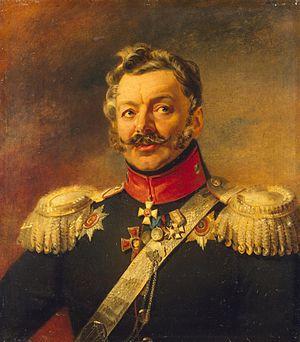
Pahlen est une famille noble russe, lituanienne et suédoise d'origine germano-balte, installée au XVᵉ siècle en Poméranie. Le premier membre connu de cette famille date de 1120 lorsque Johannes von der Pahlen devint gouverneur de Riga.
Le comte Paul Karl Ernst Wilhelm Philipp von der Pahlen né le 14 juillet 1775 à Kautzemünde et mort le 28 janvier 1834 à Moscou, est un général de cavalerie de l'armée impériale russe.